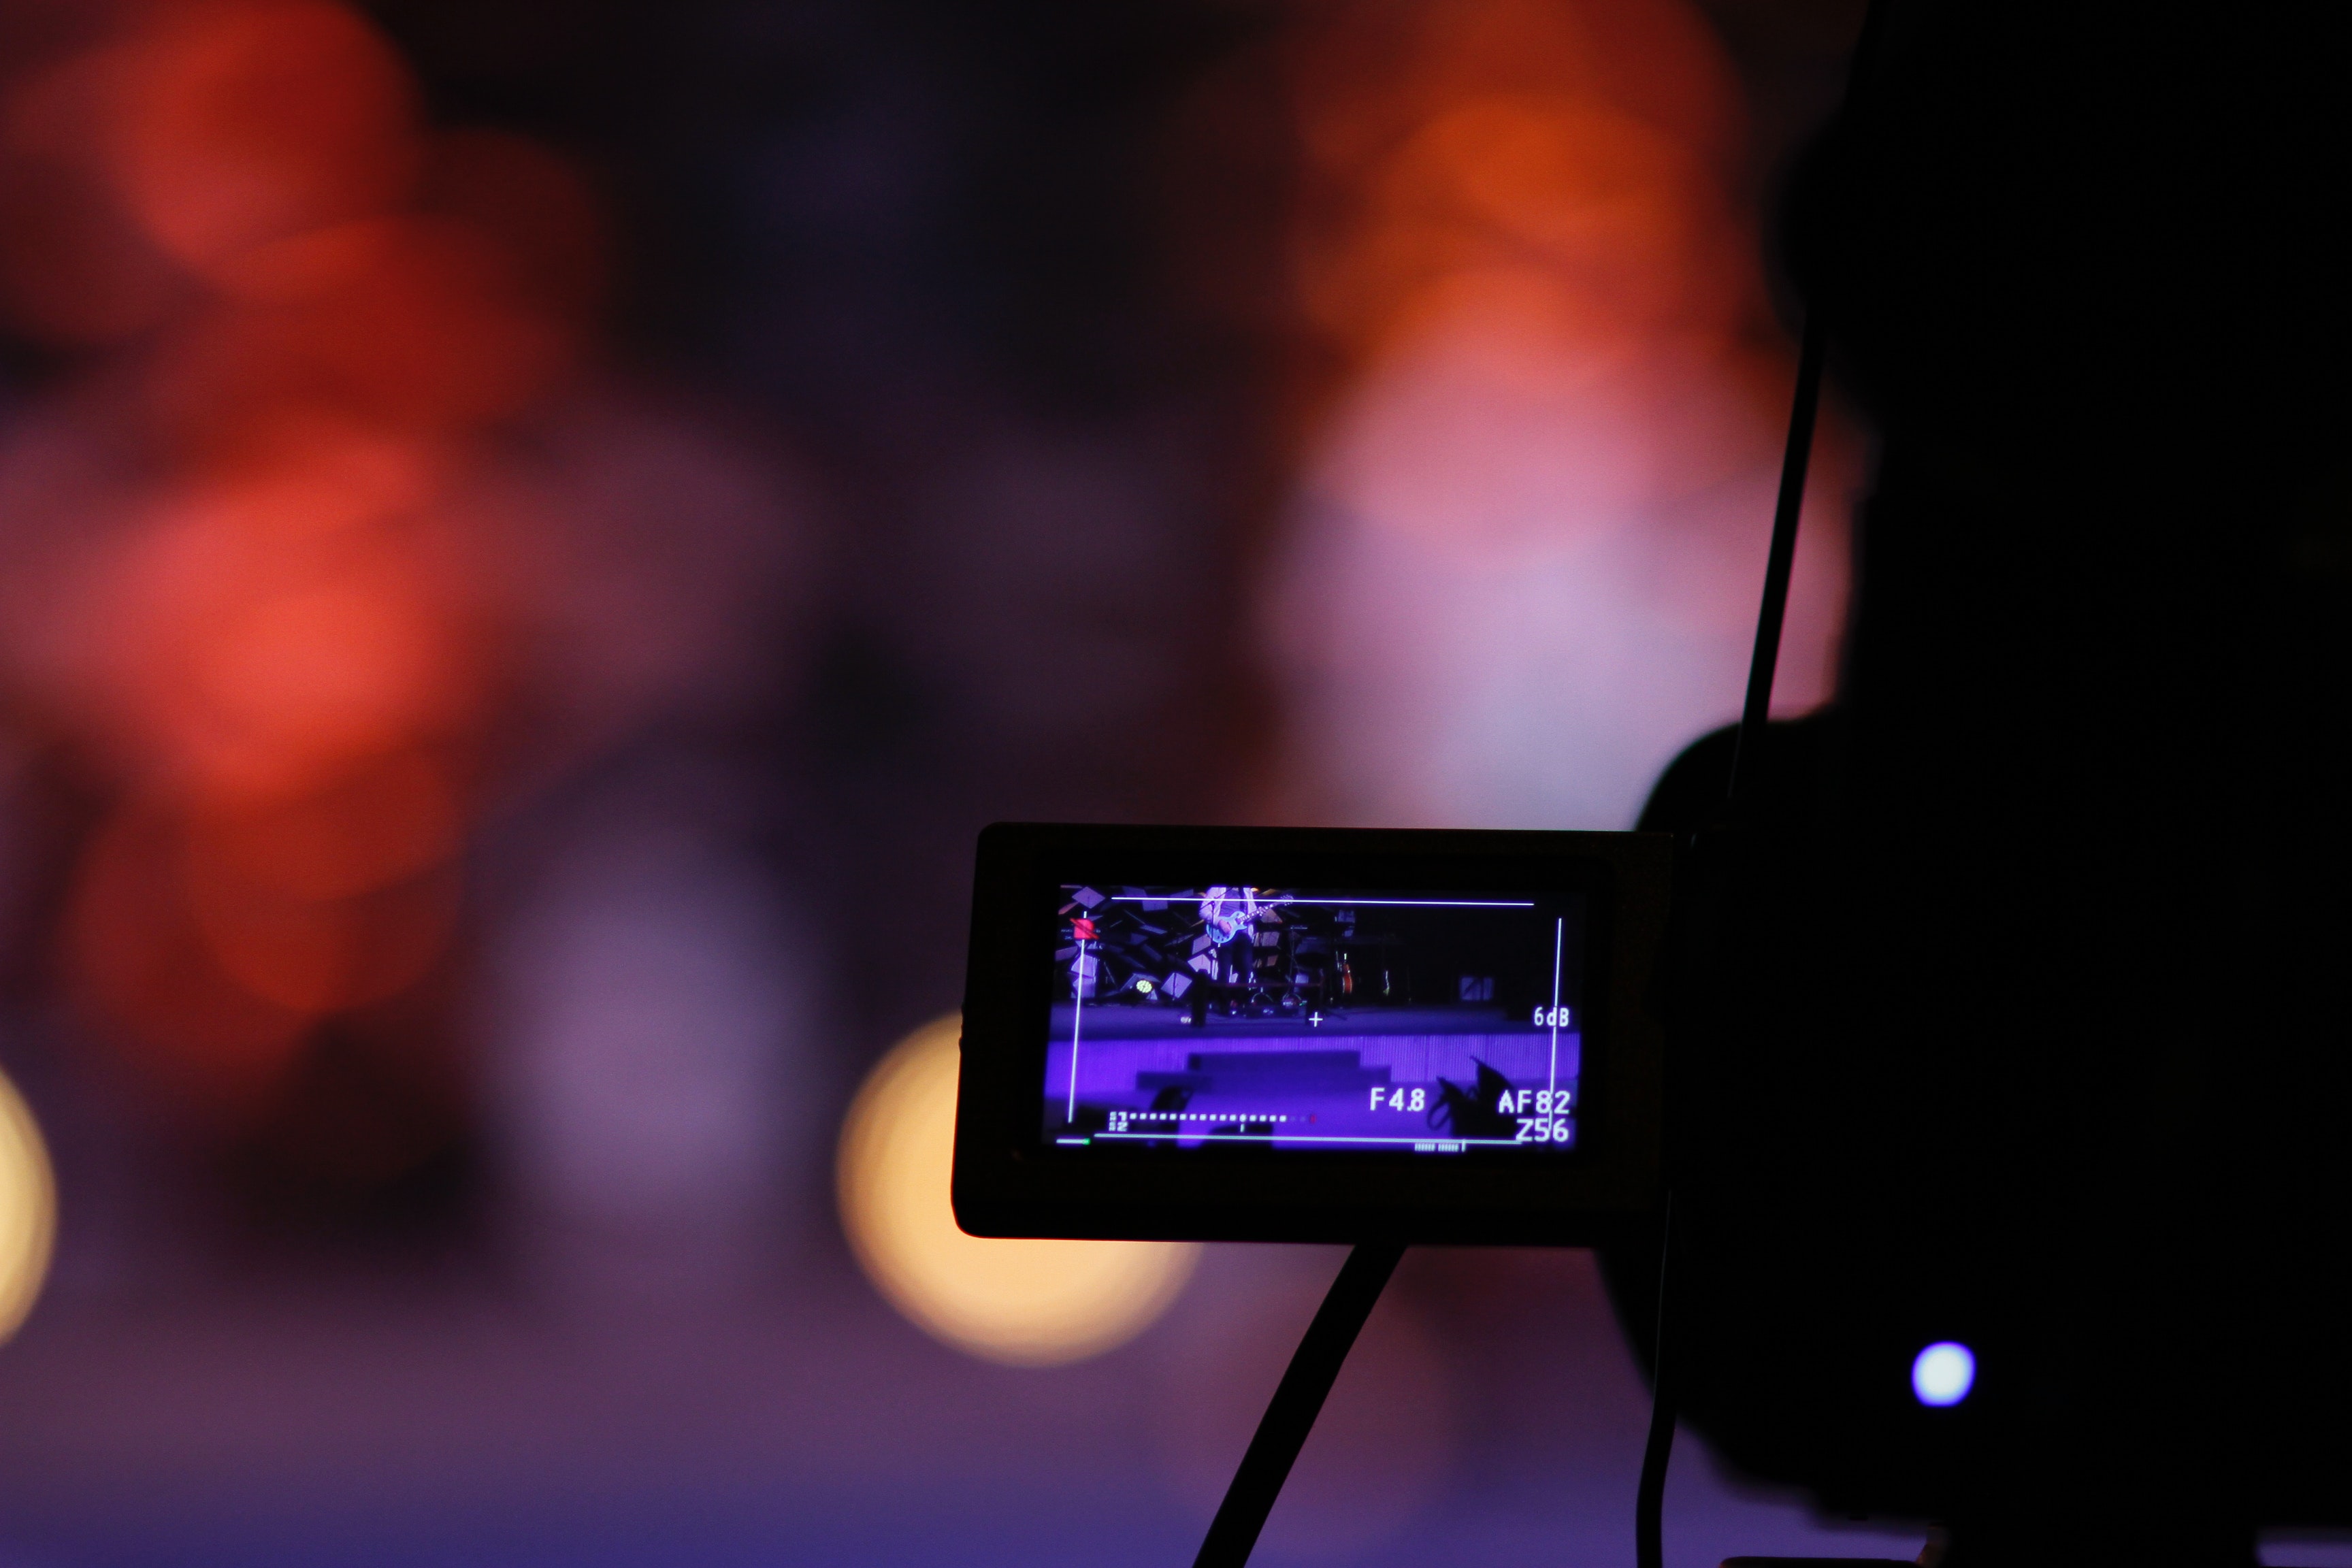
purple, gadget, sound, technology, darkness, electronic device, audio, display device, electronic instrument, event, computer wallpaper